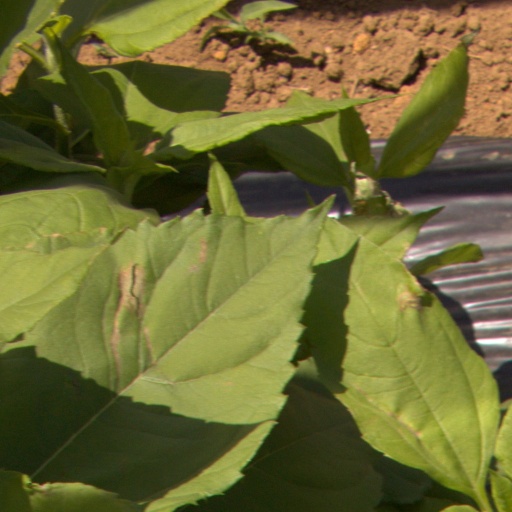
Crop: Jerusalem artichoke